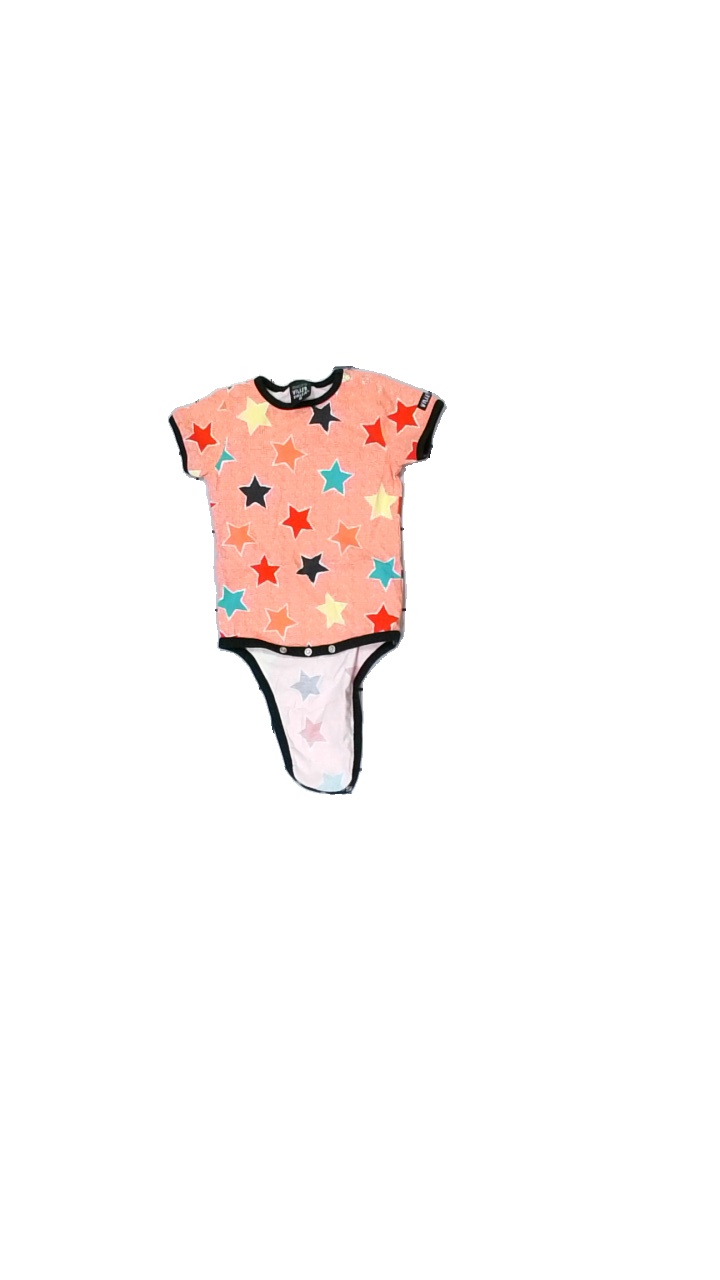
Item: Top (Children)
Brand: Missing
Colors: Yellow, Black, Orange, Multicolor
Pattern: Other
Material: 100% Cotton
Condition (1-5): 5
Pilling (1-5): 5
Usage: Reuse
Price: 50-100